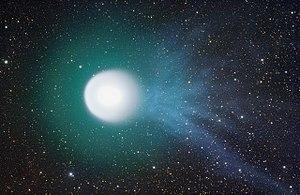
La queue d'une comète est la partie de cette dernière située en direction opposée du Soleil. Constituée de plasma et de poussières, elle se crée lorsque la comète se rapproche suffisamment du Soleil pour qu'il y ait une sublimation des glaces du noyau. Cette sublimation est engendrée par le vent solaire, la température grandissante et la collision des photons avec la comète. La queue d'une comète doit être distinguée de sa chevelure ou coma, qui n'est que le « halo » de gaz et de poussières entourant le noyau.
Une comète est, en astronomie, un petit corps céleste constitué d'un noyau de glace et de poussière en orbite autour d'une étoile. Lorsque son orbite, qui a généralement la forme d'une ellipse très allongée, l'amène près de cette étoile, la comète est exposée à diverses forces émanant de cette dernière : vent stellaire, pression de radiation et gravitation. Le noyau s'entoure alors d'une sorte de fine atmosphère brillante constituée de gaz et de poussières, appelée chevelure ou coma, souvent prolongée de deux traînées lumineuses composées également de gaz et de poussières, les queues, qui peuvent s'étendre sur plusieurs dizaines de millions de kilomètres.
17P/Holmes est une comète périodique du système solaire, découverte par l'astronome amateur Edwin Holmes en 1892. Elle n'a pas de queue visible et a pour particularité que sa magnitude apparente a énormément varié durant ses observations successives.
Cette page présente une chronologie de l'année 2007 dans le domaine de l'astronomie.
L’étude des atmosphères extraterrestres est un domaine de recherche très actif, à la fois en tant qu’aspect de l’astronomie, mais aussi en termes d’amélioration de la compréhension de l’atmosphère terrestre. En plus de la Terre, nombreux sont les autres objets célestes du Système solaire qui ont une atmosphère. Parmi ceux-ci, nous trouvons toutes les planètes géantes gazeuses, ainsi que Mars, Vénus ou encore Pluton. Plusieurs lunes ainsi que d’autres corps ont également une atmosphère, tout comme les comètes et le Soleil. Il a été prouvé que les planètes extrasolaires peuvent avoir une atmosphère. Les comparaisons de ces atmosphères entre elles et avec celle de la Terre permettent d’élargir notre connaissance de base des processus atmosphériques, comme l’effet de serre, l’aérosol et la physique des nuages, ainsi que la chimie atmosphérique et ses dynamiques.